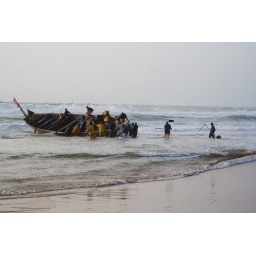
A boat tries to launch off into the ocean in Kayar, Senegal